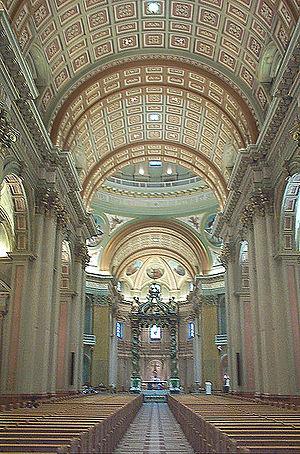
L’architecture de la Renaissance, née en Italie, a gagné progressivement tous les autres pays d'Europe entre le début du XVᵉ siècle et le début du XVIIᵉ siècle. Elle procède d'une recherche consciente et de l'assimilation d'éléments historiquement authentiques de la pensée et de la culture matérielle des Grecs et des Romains. En effet, l'époque antique apparaît aux érudits italiens de cette période comme l’apogée de tous les arts. Pourtant, ils ne cherchent pas à simplement l’imiter, mais à s’en inspirer pour l’égaler, voire la surpasser. Ce retour à l’Antiquité est appelé « hellénisme ».
"En décembre 1881, lors d'une visite à Montréal, Mark Twain déclarait : ""C'est la première fois que je suis dans une ville où il serait impossible de lancer une brique sans briser la fenêtre d'une église"".